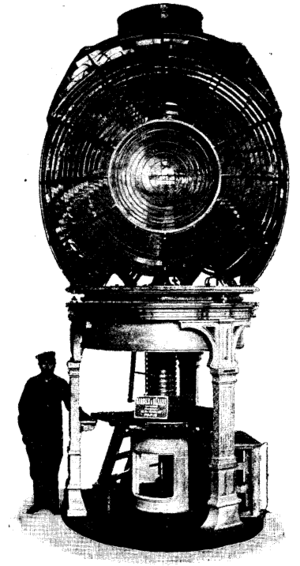
Fyr (navigation) / Historie / Oplysningstiden
Fig. 2. Linsefyrapparat, Kullens fyr
Et fyr er et pejlemærke og navigationshjælpemiddel, som giver information via lys, lyd eller radiosignaler.